Angie Greaves

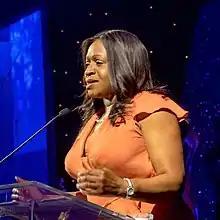
Angie Greaves at the Trade and Industry Gala Awards & Dinner in 2018

Greaves started her media career in 1982 as a BBC Administrator at Television Centre. In 1986 she moved to London's Capital Radio, where she began working on the radio after being “discovered” by DJ David “Kid” Jensen. She was the first female presenter to join the station and was the only female drivetime DJ on London radio.